Jack Berry (journalist)

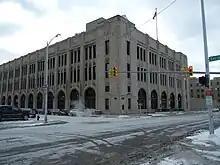
Exterior of three-storey cement building featuring archways along the ground level with ornate trim

From 1959 to 1971, Berry worked on the sports staff of the "Detroit Free Press". He continued to report on hockey, golf, baseball and college sports, in addition to skiing and Michigan State Spartans football. He covered the 1961 U.S. Open played at the Oakland Hills Country Club, which was his first major golf championship. He felt that the "Free Press" "had the best staff and one of the best sports sections in the country in the 1960s", and that the victory by the Tigers in game seven of the 1968 World Series was a career highlight. He was elected vice-president of the National Hockey League Writers Association in 1970, then became president in 1971 when it was renamed to the Professional Hockey Writers' Association (PHWA) to distinguish itself from teams in the league. He retired as president in 1972, but remained as a director for the PHWA.